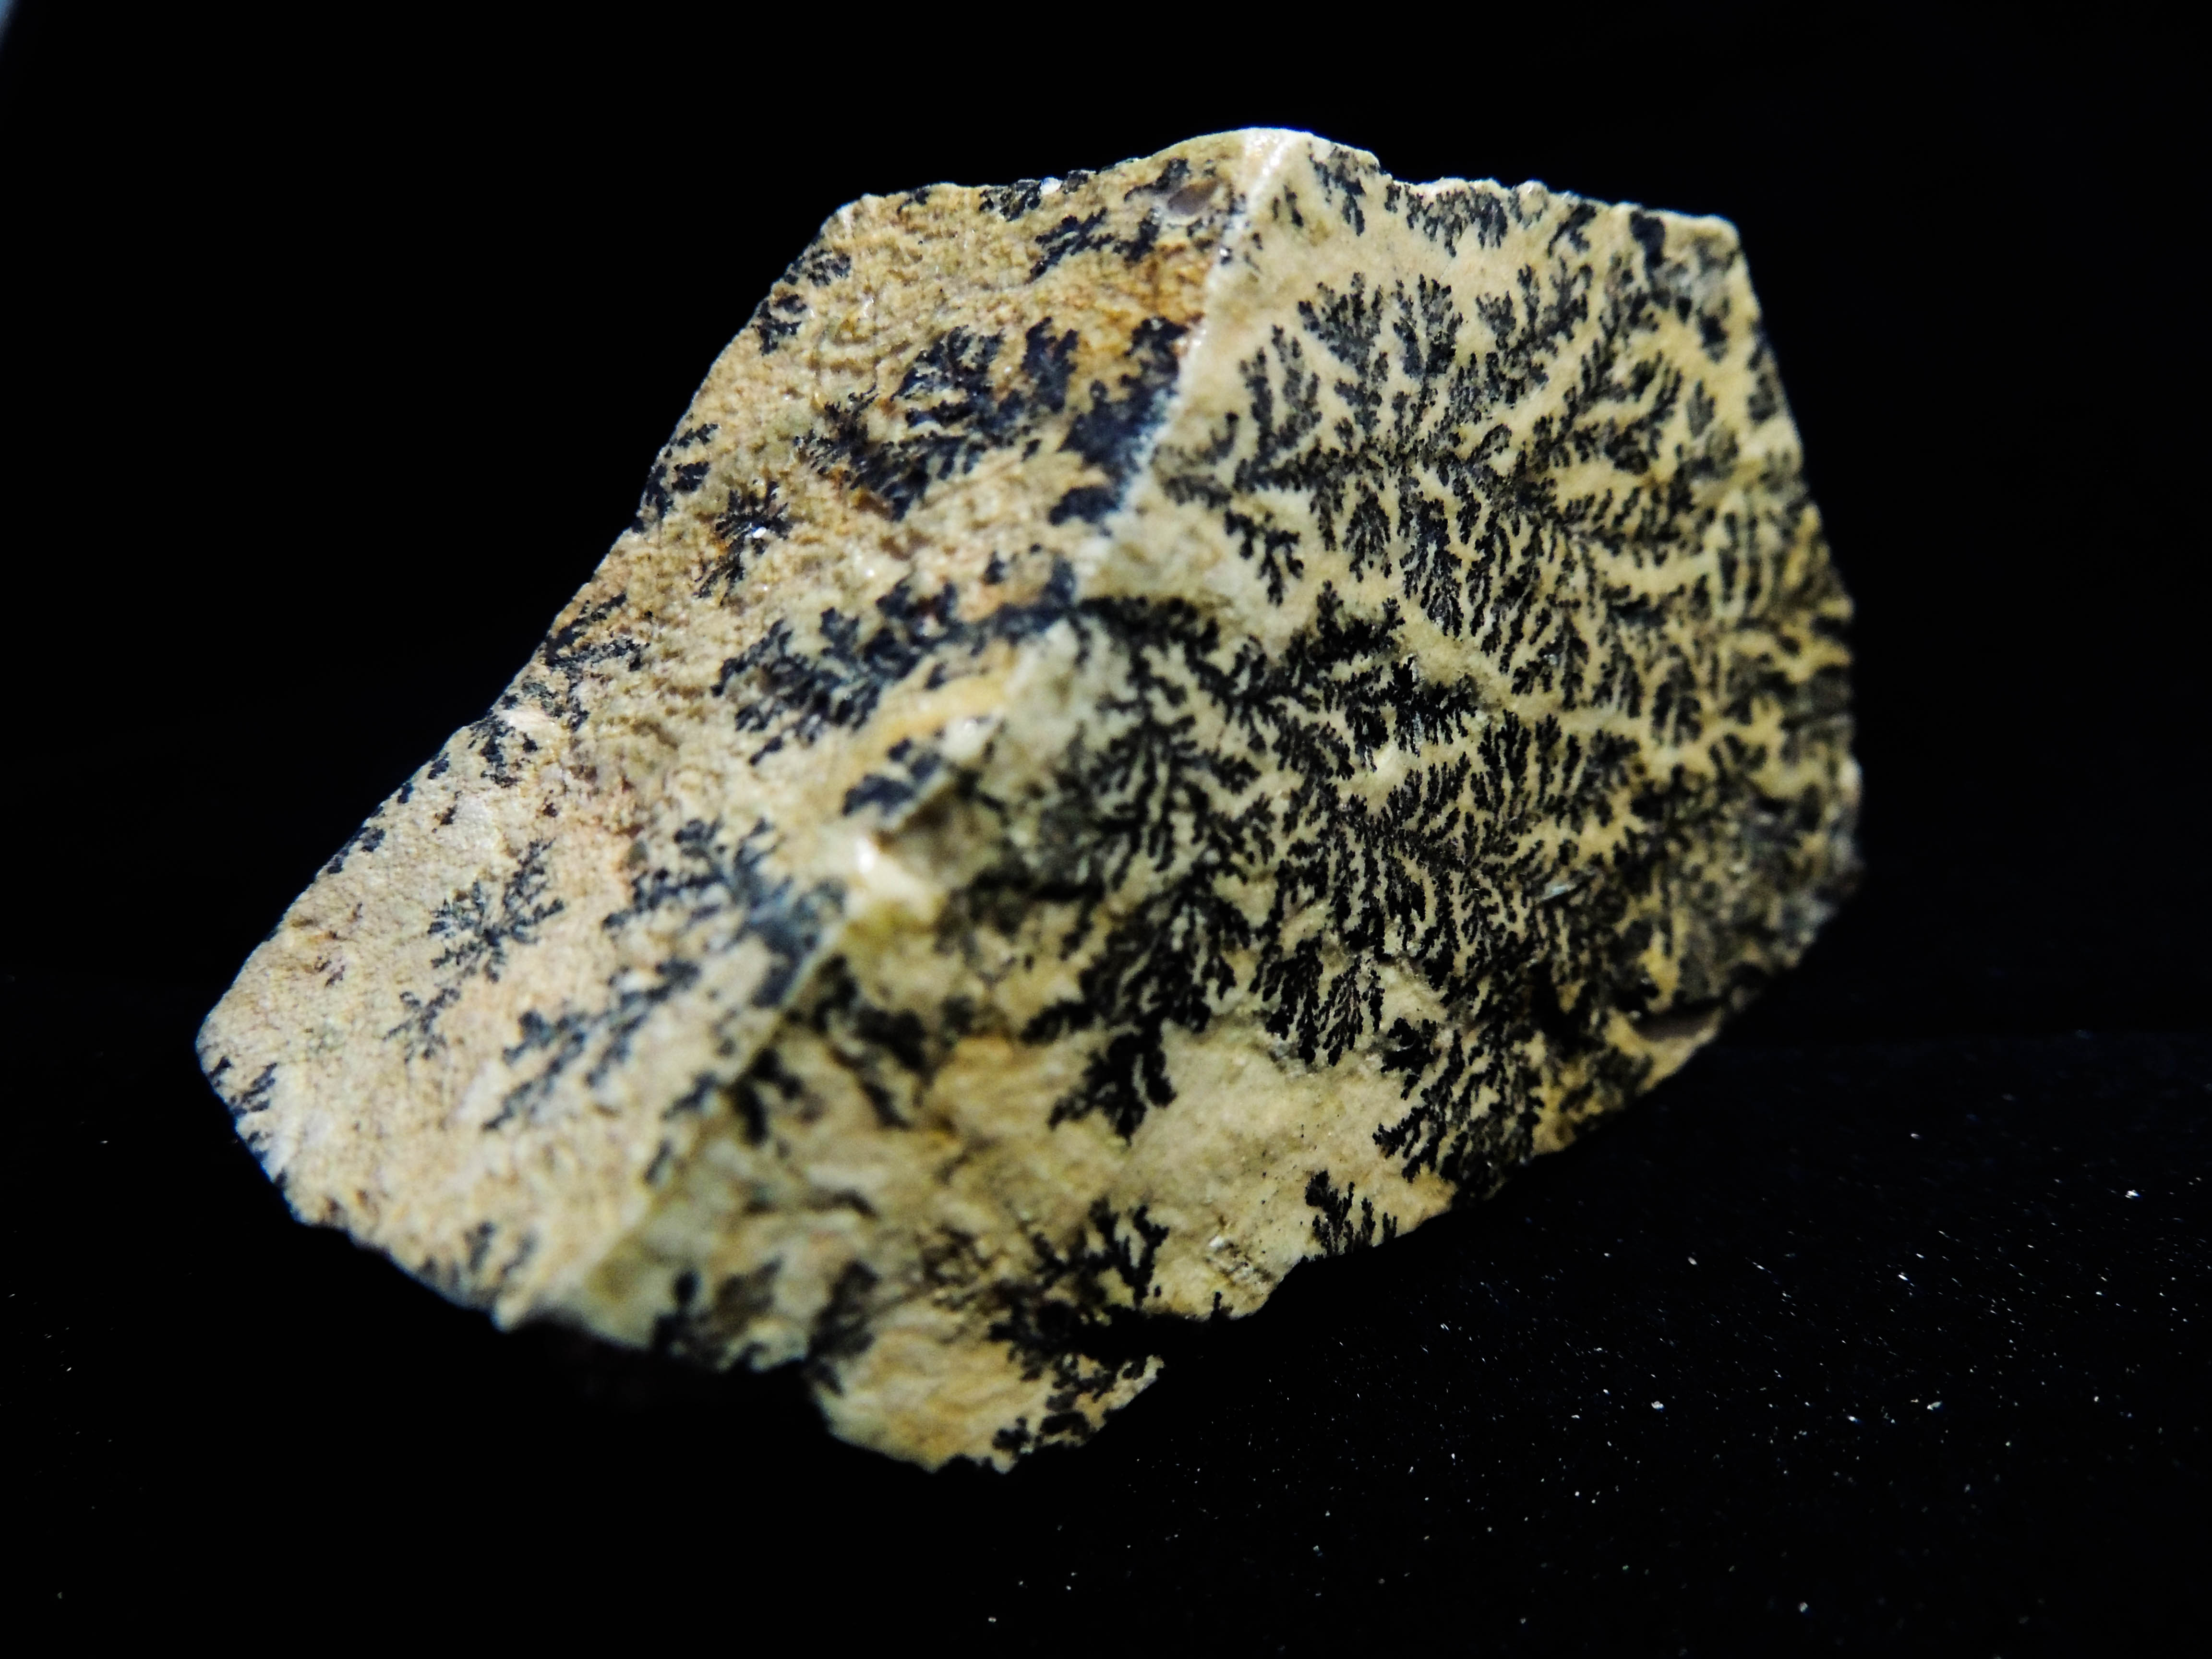
mining, chile, minerals, mine, mineral, rock, igneous rock, organism, macro photography, crystal, geology, fossil